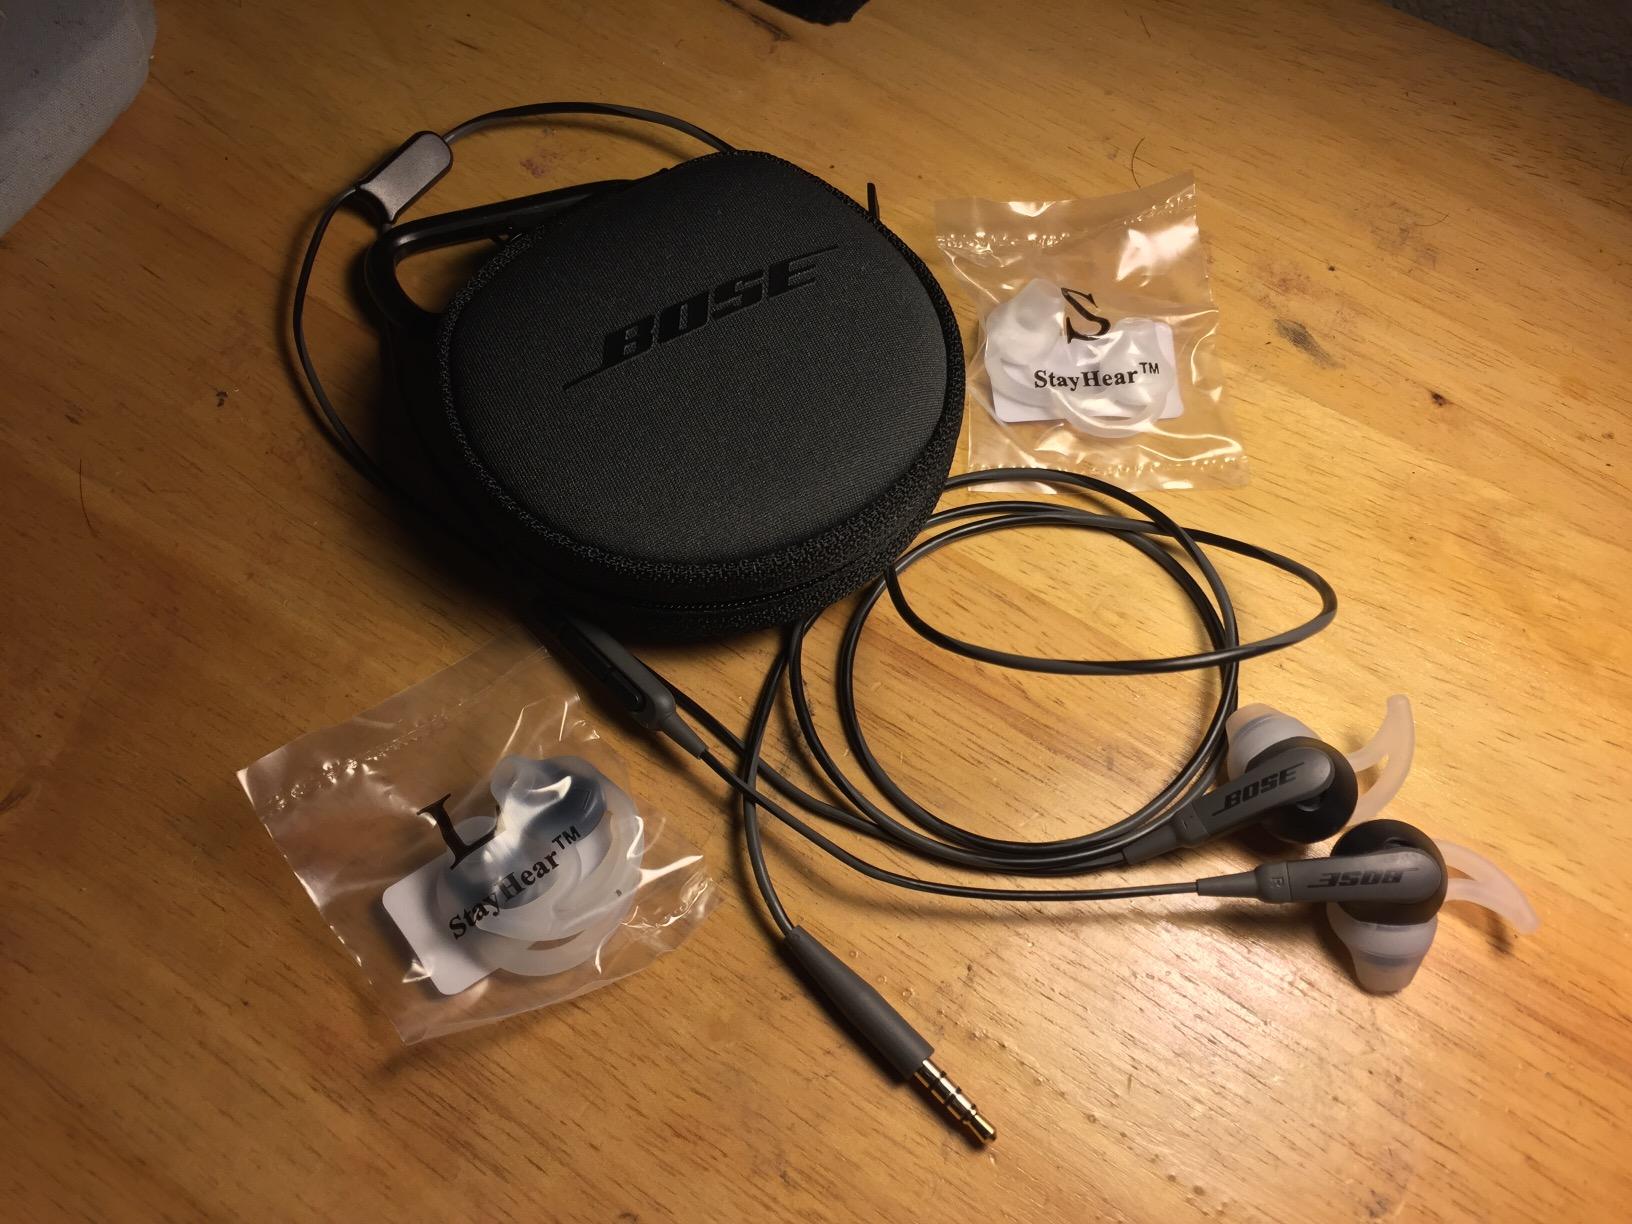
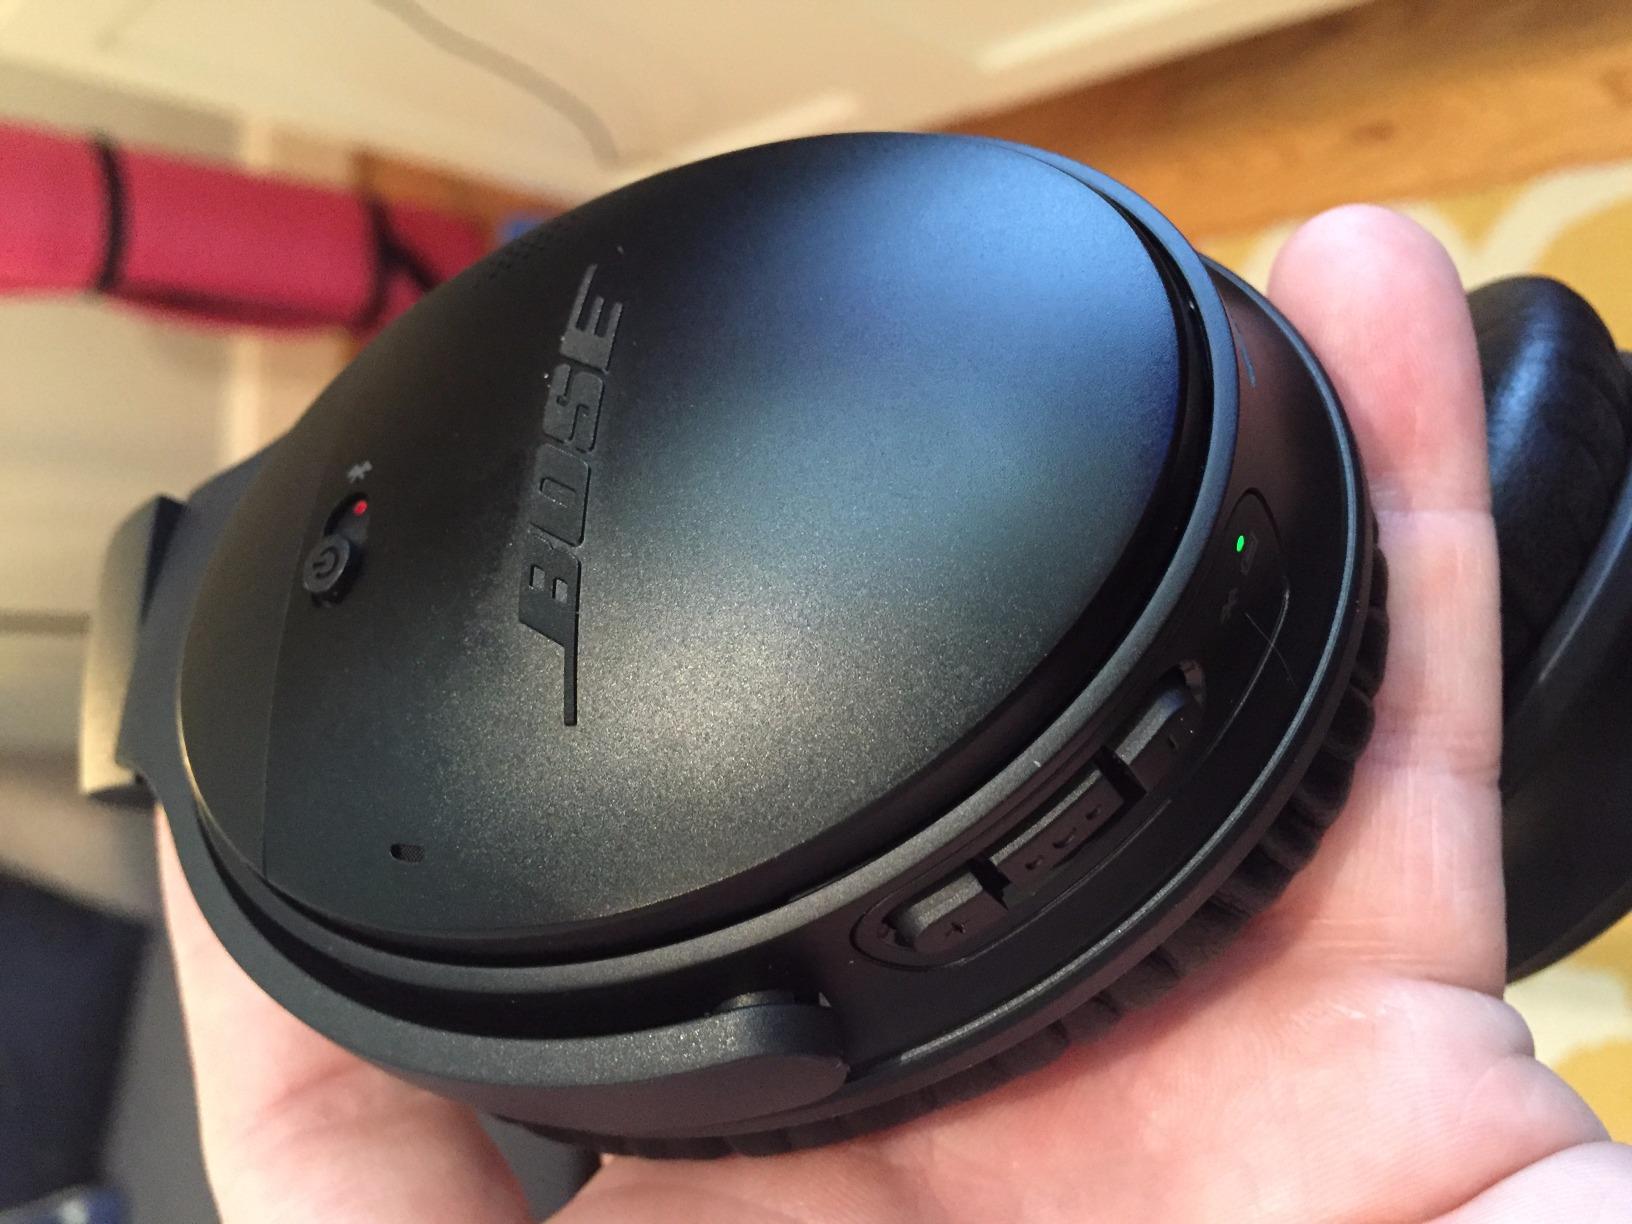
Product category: headphones
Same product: no